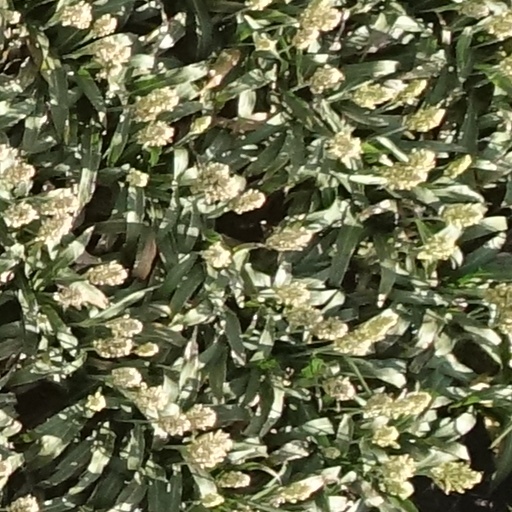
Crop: sorghum